Sara Renner

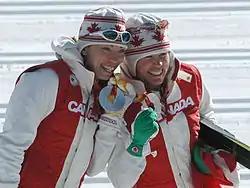
With Beckie Scott (left) at the 2006 Winter Olympics

Norwegian coach Bjørnar Håkensmoen gave Sara Renner a ski pole after hers was broken when a competitor stepped on it during the cross-country team sprint at the 2006 Winter Olympics. Norway's athlete ended up fourth, implying that this selfless act of sportsmanship may well have cost the Norwegian team a medal. Renner gave Håkensmoen a bottle of wine as a thank you, while other Canadians responded with phone calls and letters to the Norwegian Embassy and sent 7,400 cans of maple syrup to Håkensmoen. The incident was immortalized in a 2010 Winter Olympics television commercial.